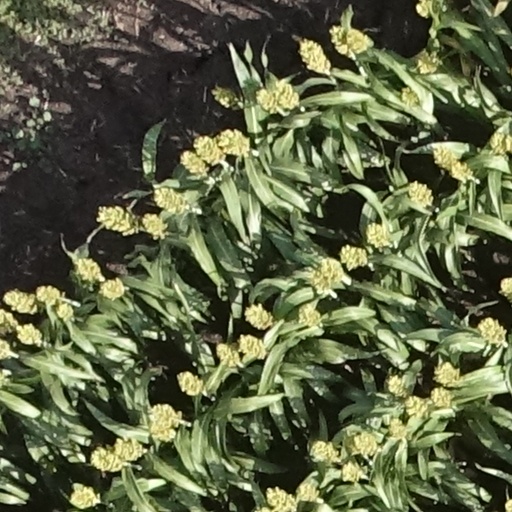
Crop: sorghum